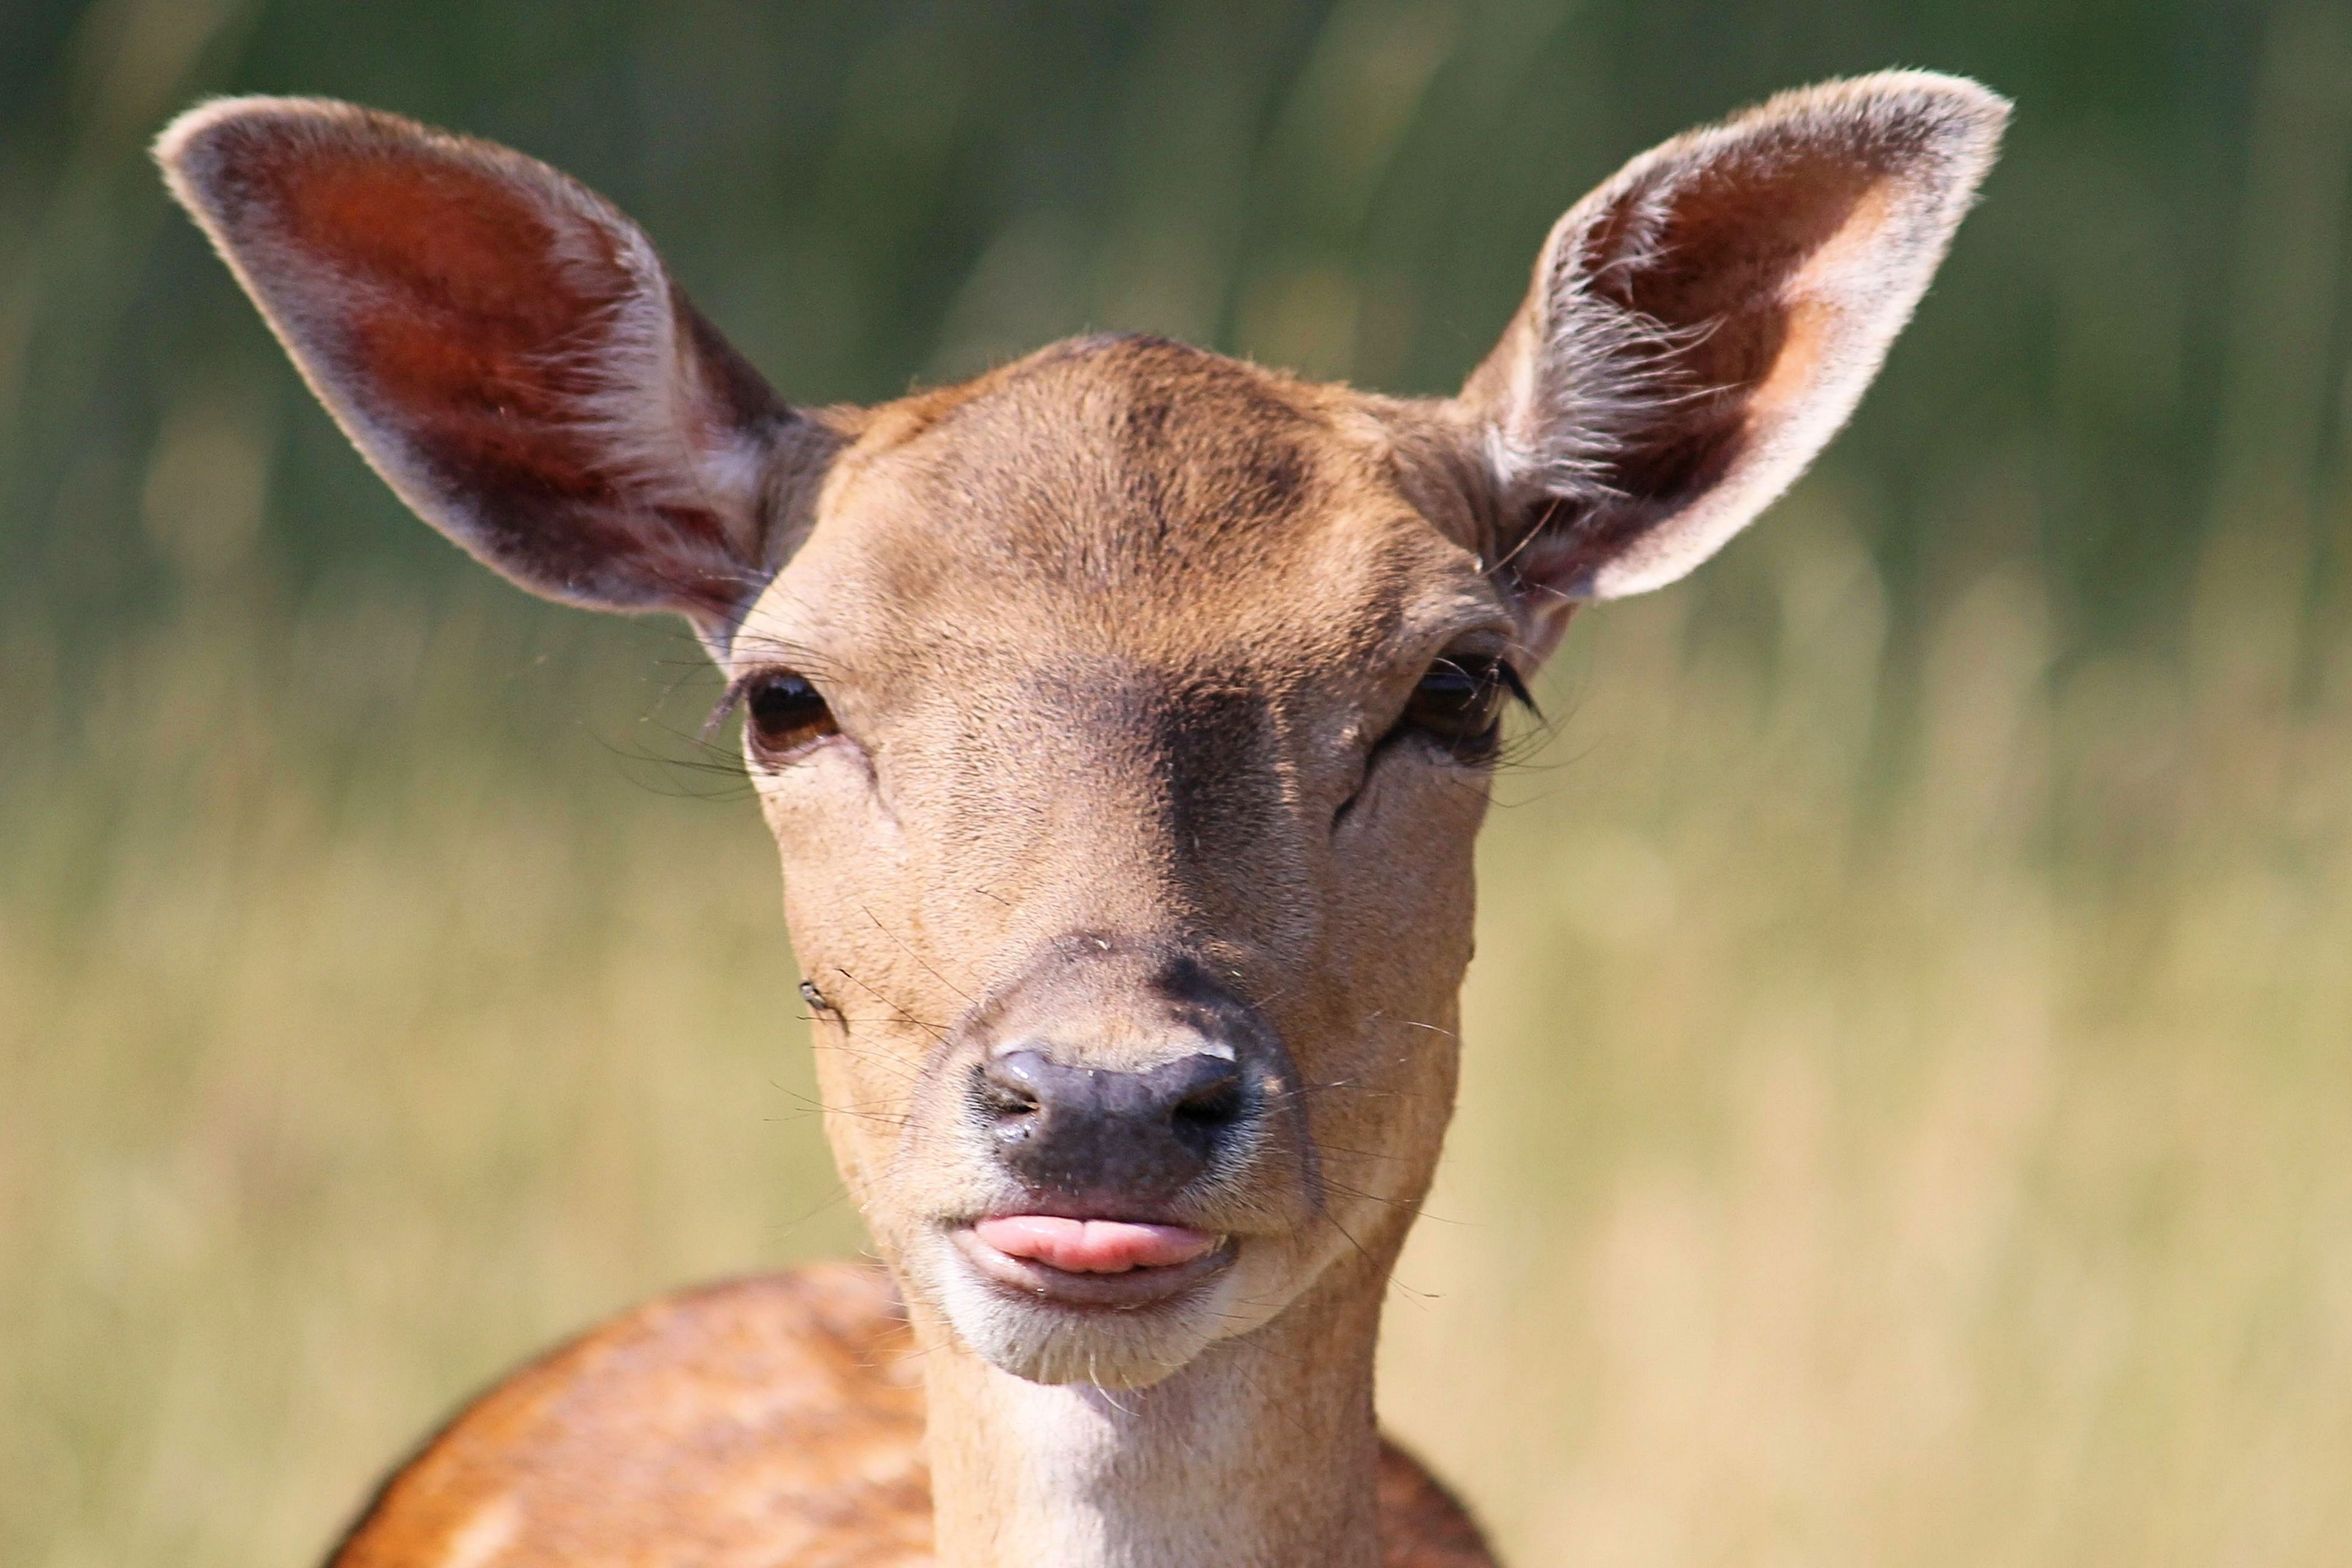
animal, wildlife, deer, horn, mammal, fauna, antelope, vertebrate, impala, bongo, roe deer, scheu, fallow deer, safari, giraffidae, white tailed deer, cattle like mammal